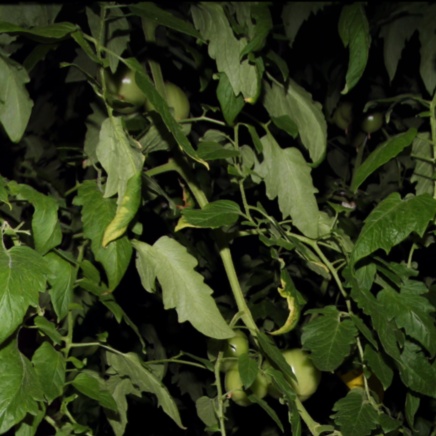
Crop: tomato